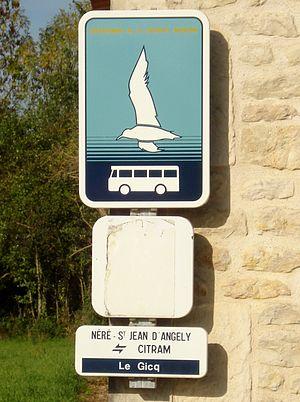
Arrêt de bus du Gicq en Charente-Maritime
Le Gicq est une commune du Sud-Ouest de la France située dans le département de la Charente-Maritime.